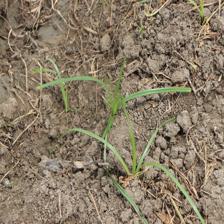
Label: Grass